Guanyin

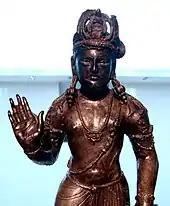

The "Lotus Sūtra" (Sanskrit "Saddharma Puṇḍarīka Sūtra") is generally accepted to be the earliest literature teaching about the doctrines of Avalokiteśvara. These are found in the twenty fifth chapter of the Lotus Sūtra. This chapter is devoted to Avalokitesvara, describing him as a compassionate bodhisattva who hears the cries of sentient beings, and who works tirelessly to help those who call upon his name.